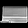
Label: Bag